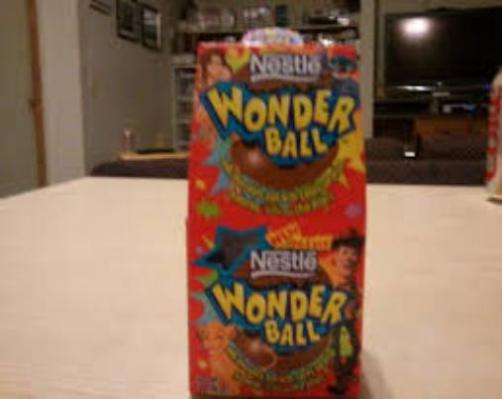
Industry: Leisure